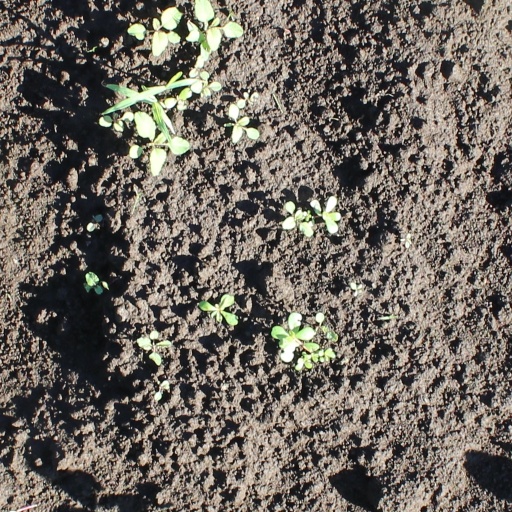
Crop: soybean